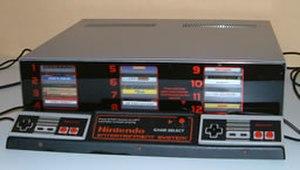
La Nintendo M82 est une unité de démonstration pour la console Nintendo Entertainment System de Nintendo, destinée à permettre aux clients d’essayer les jeux en magasin avant de les acheter.
La Nintendo Entertainment System, par abréviation NES, également couramment appelée Nintendo en France, est une console de jeux vidéo de génération 8 bits fabriquée par l'entreprise japonaise Nintendo et distribuée à partir de 1985. Son équivalent japonais est la Family Computer, ou Famicom, sortie quelques années avant, en 1983. En Corée du Sud, la NES porta le nom de Hyundai Comboy et en Inde, celui de Tata Famicom.